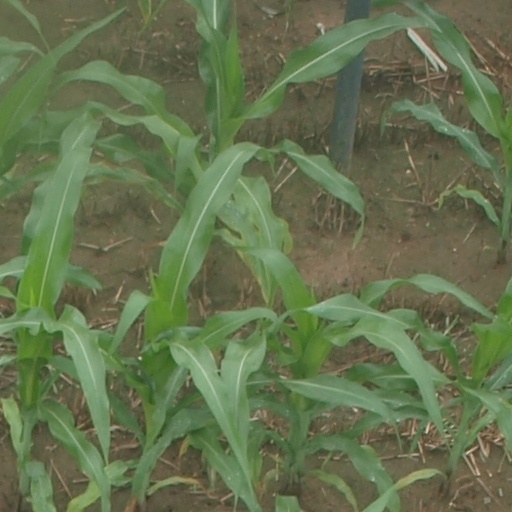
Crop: maize; corn